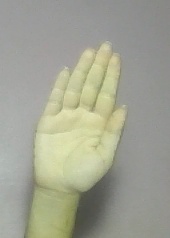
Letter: seen